Olympic symbols

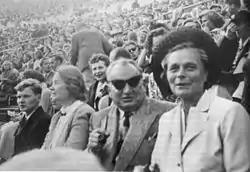
The composer of the 1952 Olympic Fanfare, Aarre Merikanto, at Helsinki Olympic Stadium during the games.

The modern tradition of moving the Olympic flame via a relay system from Greece to the Olympic venue began with the Berlin Games in 1936. The organizers in Nazi Germany thought to use the Olympic torch relay as a propaganda tool to link ancient Greek ideals with the modern German state. Today, the relay symbolizes peace and unity, with the International Olympic Committee overseeing its organization. Months before the Games are held, the Olympic flame is lit on a torch, with the rays of the sun concentrated by a parabolic reflector, at the site of the Ancient Olympics in Olympia, Greece. The torch is then taken out of Greece, most often to be taken around the country or continent where the Games are held. The Olympic torch is carried by athletes, leaders, celebrities, and ordinary people alike, and at times in unusual conditions, such as being electronically transmitted via satellite for Montreal 1976, submerged underwater without being extinguished for Sydney 2000, or in space and at the North Pole for Sochi 2014. On the final day of the torch relay, the day of the opening ceremony, the flame reaches the main stadium and is used to light a cauldron situated in a prominent part of the venue to signify the beginning of the Games.